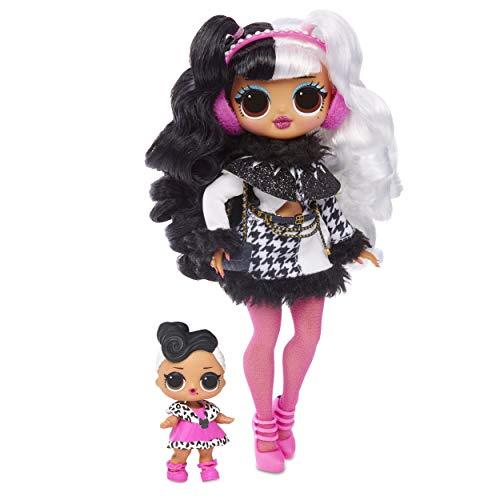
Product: L.O.L. Surprise! O.M.G. Winter Disco Dollie Fashion Doll & Sister
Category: Toys & Games | Dolls & Accessories | Dolls
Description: Fashion doll, Dollie, and her sister, dollface.
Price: $34.88
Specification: ProductDimensions:3x12x12inches|ItemWeight:7ounces|ShippingWeight:1.85pounds(Viewshippingratesandpolicies)|ASIN:B07PMN4BZP|Itemmodelnumber:561798|Manufacturerrecommendedage:6-10years